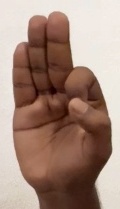
ASL sign: F